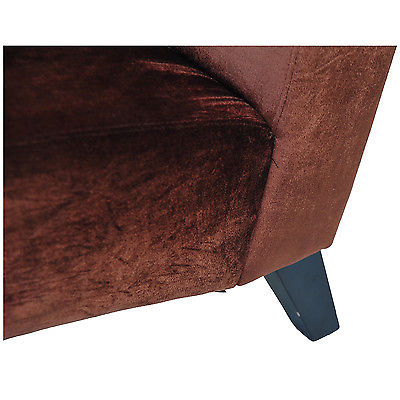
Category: chair